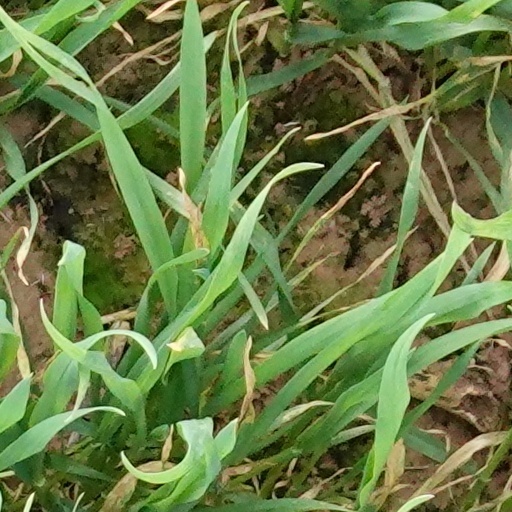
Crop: wheat